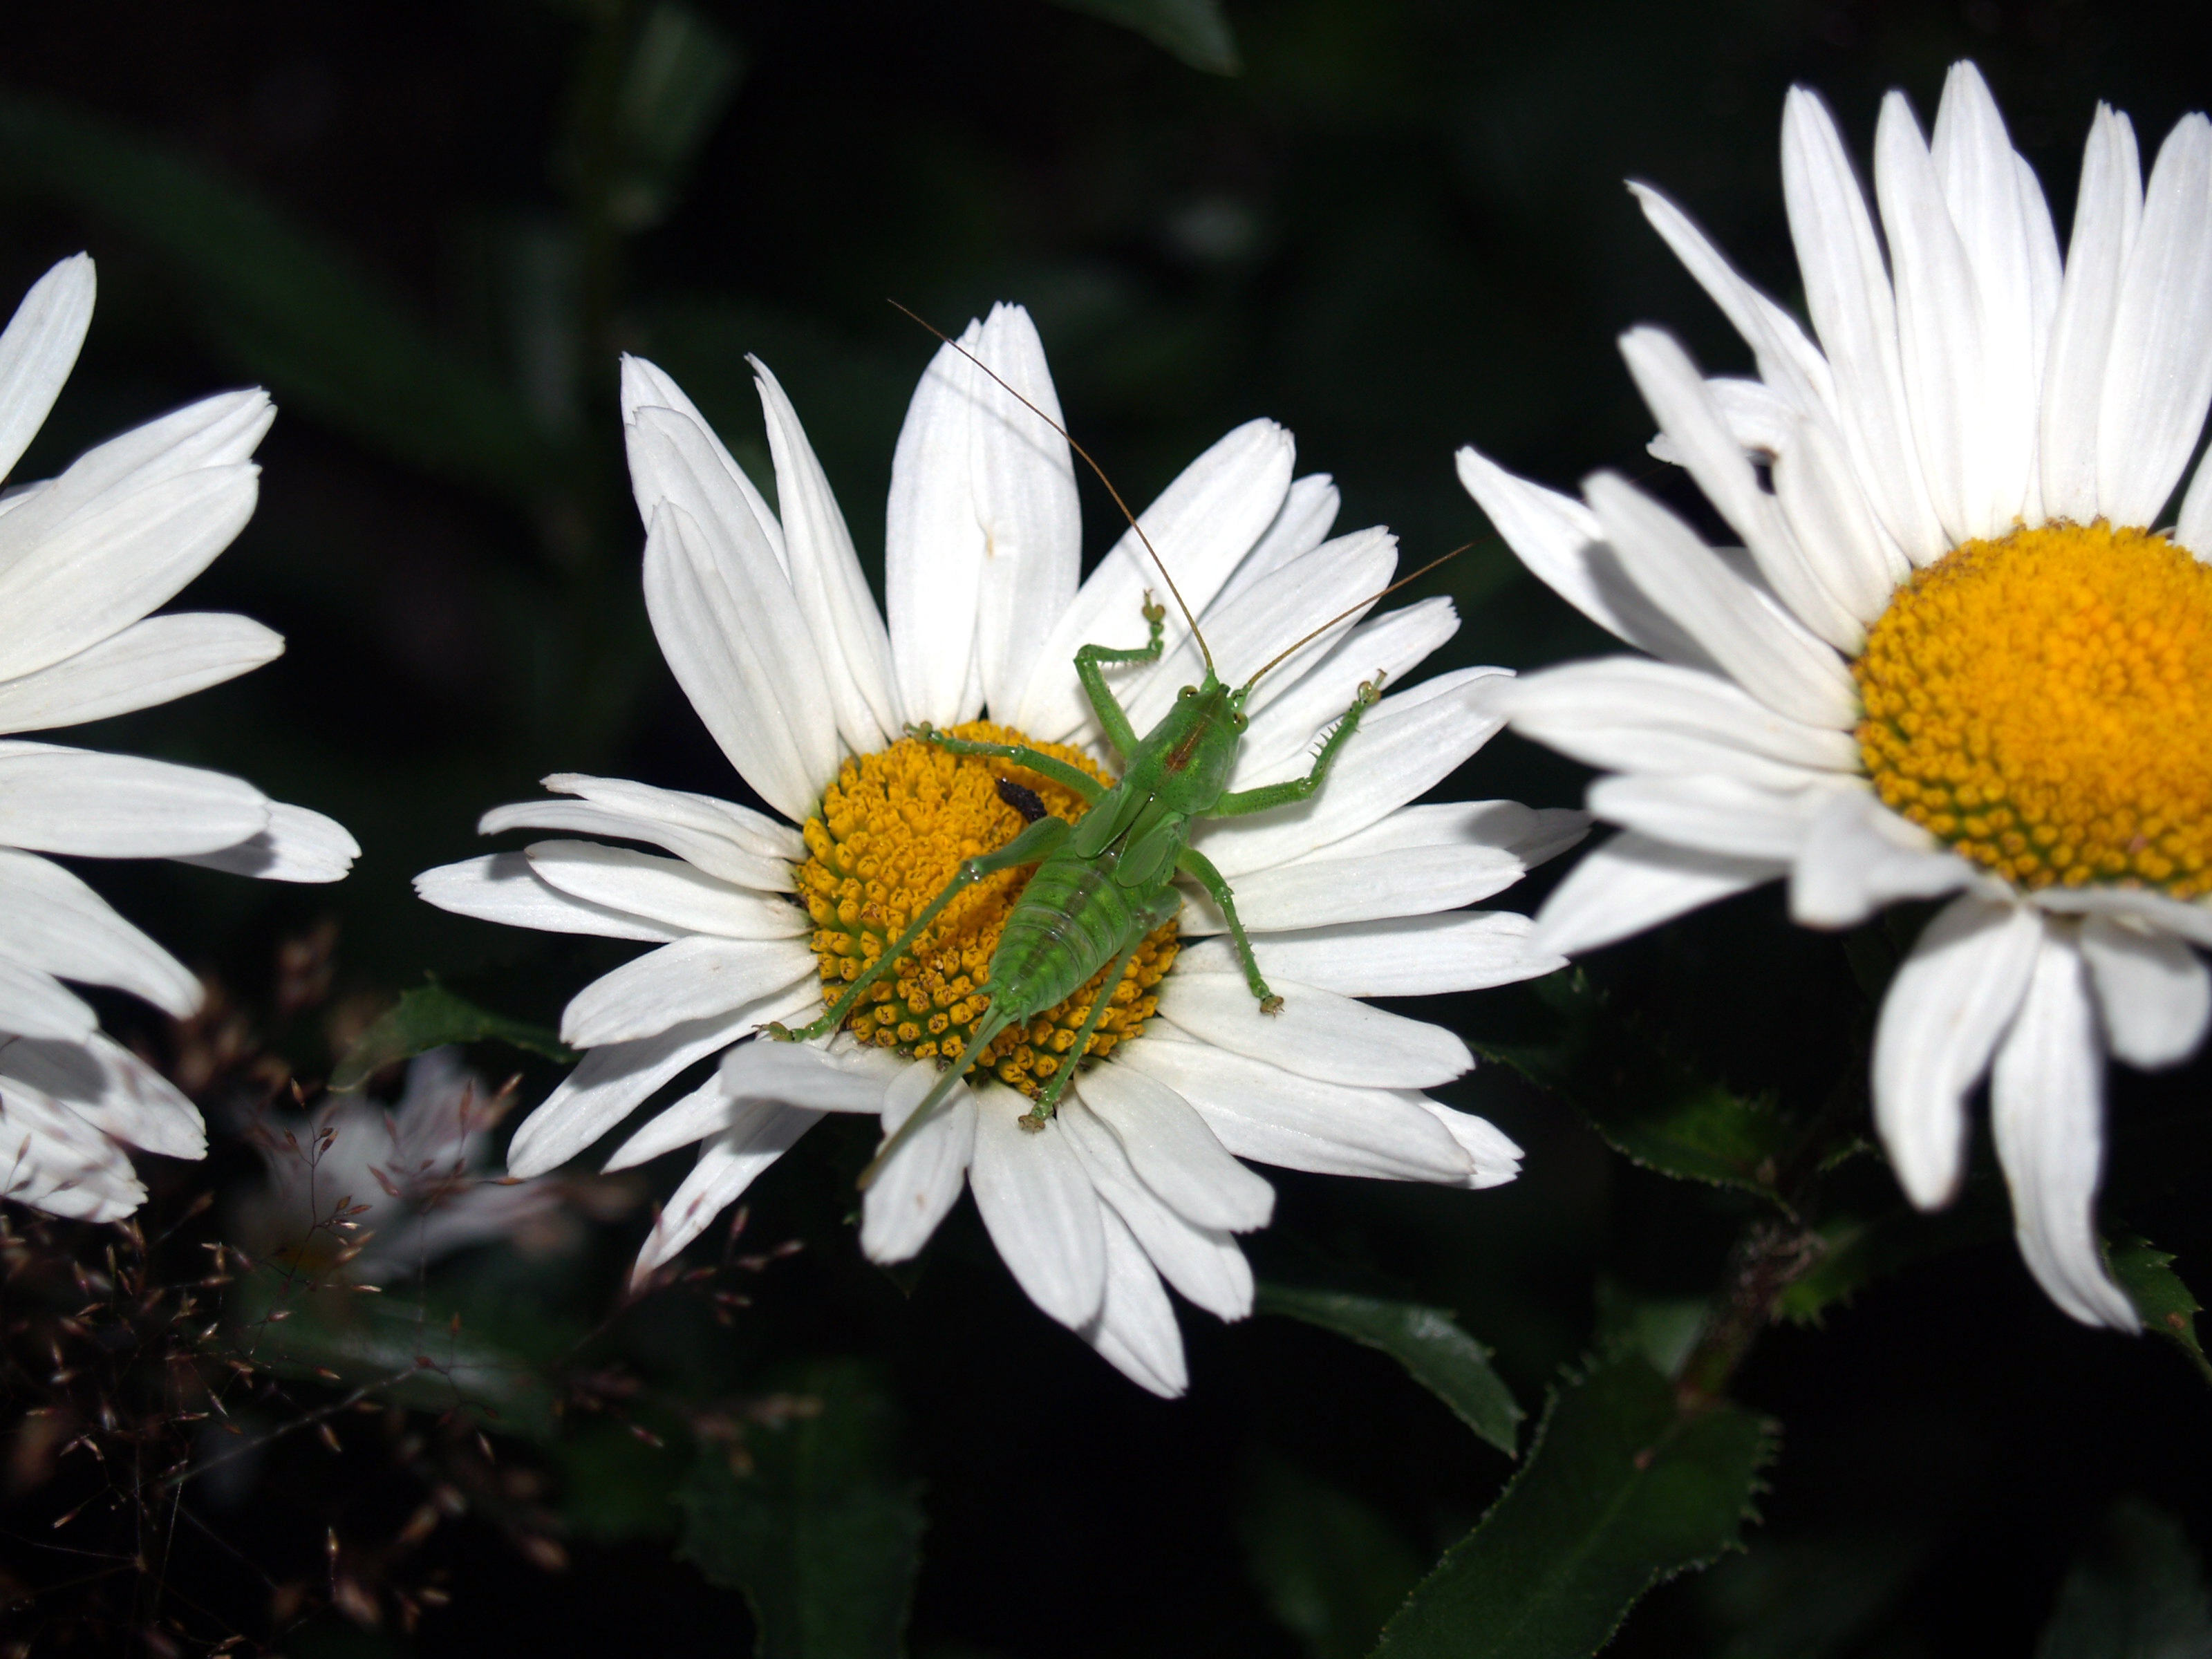
nature, plant, flower, petal, daisy, insect, botany, flora, wildflower, aster, grasshopper, macro photography, flowering plant, daisy family, oxeye daisy, land plant, chamaemelum nobile, marguerite daisy